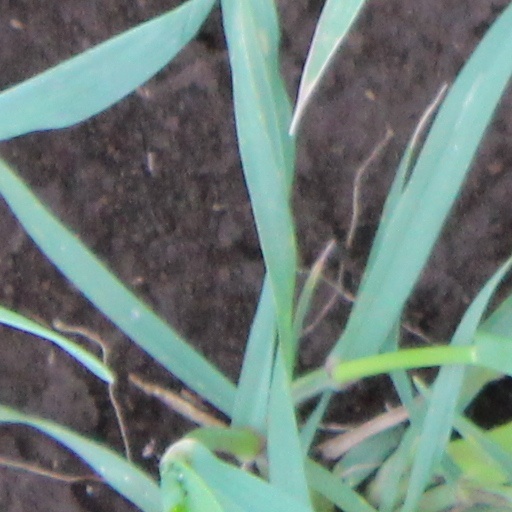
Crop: wheat